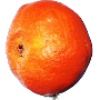
Label: clementine